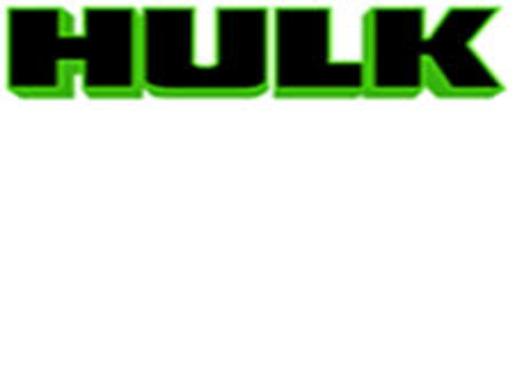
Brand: Hulk
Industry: Necessities